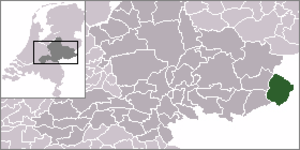
Winterswijk est un village et commune néerlandaise, en province de Gueldre.